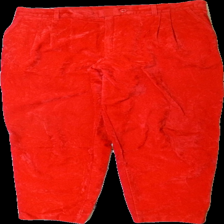
View: front
Type: Trousers
Category: Ladies
Brand: Not in the list
Colors: Red
Material: 67% nylon 33% viskos
Pattern: Other
Cut: Tight
Season: All
Trend: 90s
Smell: Minor
Damage: luktar lite
Damage location: middle center
Damage 2: luktar lite
Damage 2 location: middle center
Price range: <50
Recommended usage: Reuse
Description: röda sammets byxor
Comment: insytt vid midja. storlek och märke saknas